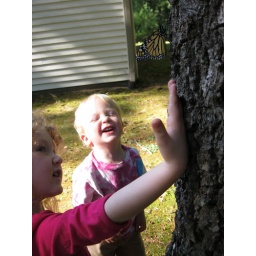
Nana Diane brought two monarch butterfly chrysalis' to our house over the weekend. Our first one hatched the other day!